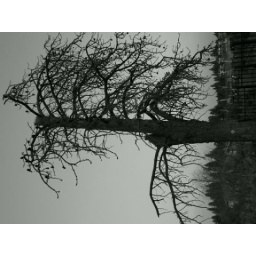
birds in a tree